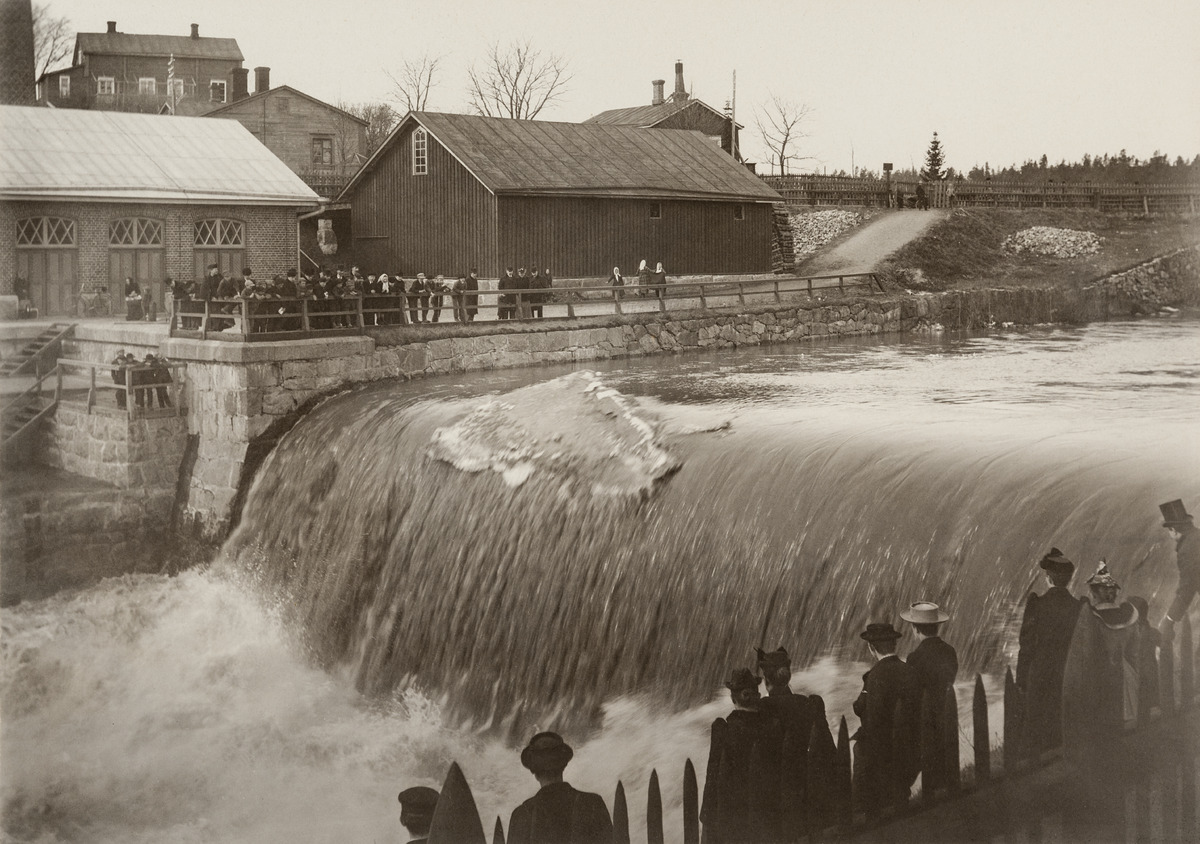
Ihmisiä katselemassa jäiden lähtöä Vantaanjoen suulla, Vanhankaupunginkoskella
sisällön kuvaus: Ihmisiä katselemassa jäiden lähtöä Vantaanjoen suulla, Vanhankaupunginkoskella. mustavalkoinen
Kuvaaja: Johansson, Otto, valokuvaaja
Ajankohta: kuvausaika 1900 -luku alku
Paikka: Suomi, Uusimaa, Helsinki, Vanhakaupunki Helsinki
Aiheet: joet, kosket, virtavedet, puurakennukset, sillat, yleisö, kevät